Richard Reid

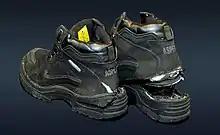
The shoes Reid tried to detonate during the flight.

On 22 December 2001, a passenger on Flight 63 from Paris to Miami complained of the smell of smoke in the cabin shortly after a meal service. One flight attendant, Hermis Moutardier, thinking she smelled a burnt match, walked along the aisles of the plane, trying to find the source. She found Reid, who was sitting alone near a window, attempting to light a match. Moutardier warned him that smoking was not allowed onboard the aircraft. Reid promised to stop.